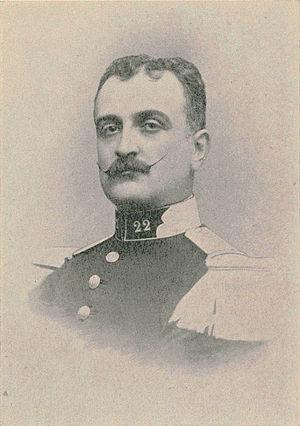
Antoine-Amédée-Marie-Vincent Manca-Amat de Vallombrosa , Marquis de Morès, (1858 - 1896), son portrait.